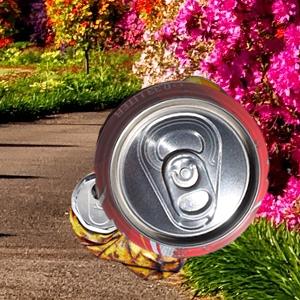
Label: cans